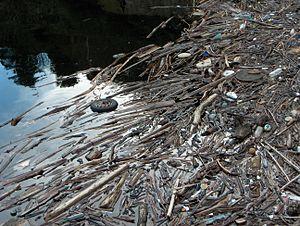
Bois flottant et pollution de l'eau dans la Loire, s'accumulant au niveau du barrage de Grangent (France).
Un barrage est un ouvrage d'art construit en travers d'un cours d'eau et destiné à en réguler le débit et/ou à stocker de l'eau, notamment pour le contrôle des crues, l'irrigation, l'industrie, l'hydroélectricité, la pisciculture, une réserve d'eau potable, etc. Dans la nature, il existe aussi des barrages de castors.